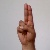
The image shows a hand gesture representing the letter 'U' in Indian Sign Language.